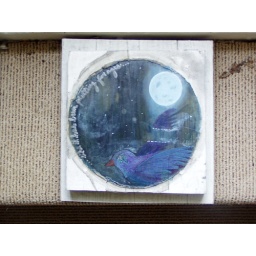
on approx a 11 1/2&amp;quot; by 11&amp;quot; old post from a house down the street that was rebuilding....sold